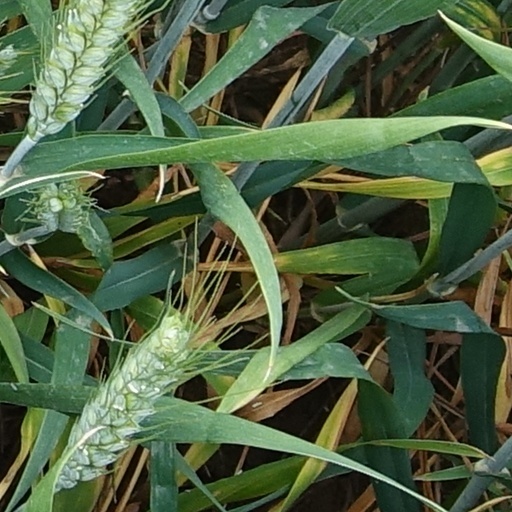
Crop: wheat